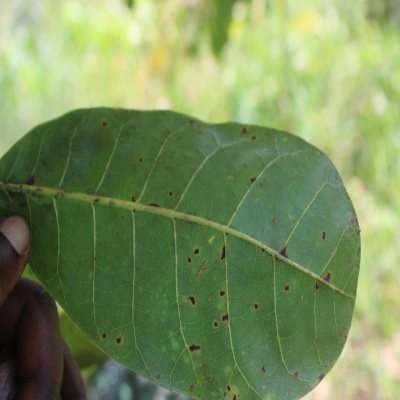
Crop: Cashew
Condition: anthracnose